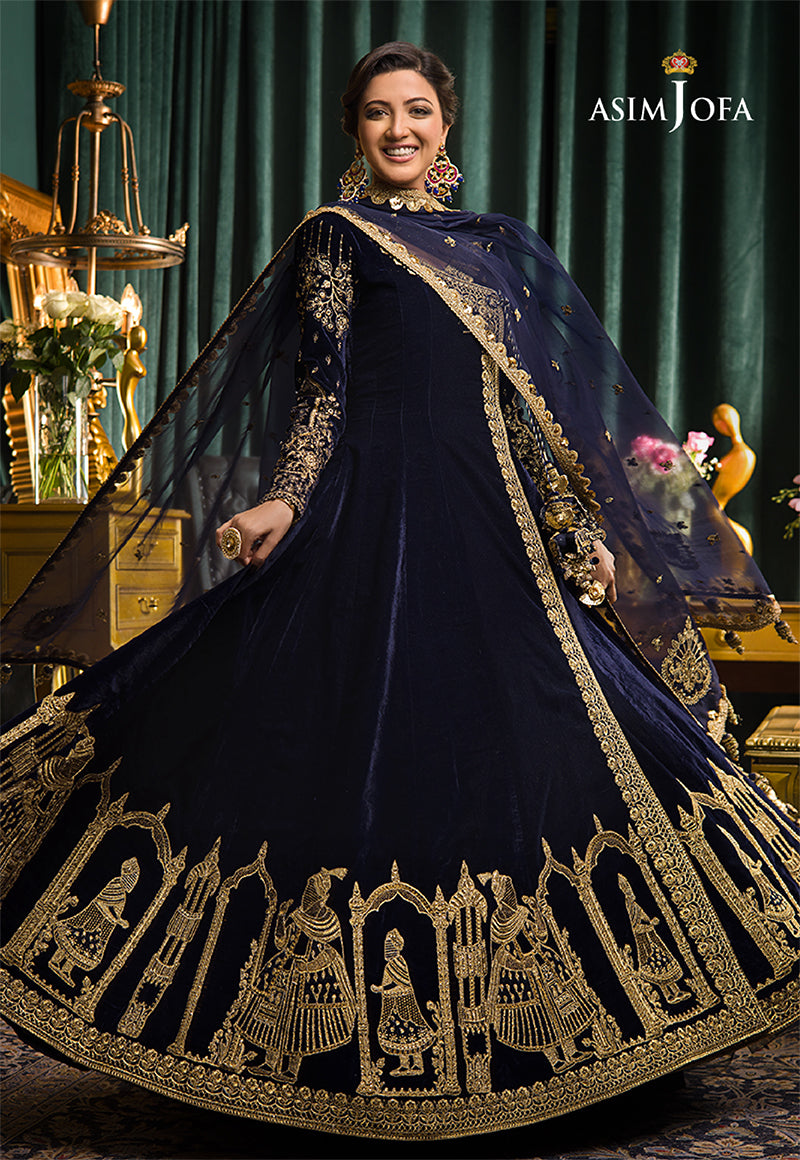
navy gold embroidered anarkali suit